Mary's Well

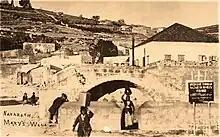
Postcard of Mary's Well, by Karimeh Abbud, ca 1925.

The earliest written source mentioning to a well or spring being the site of the Annunciation comes from the Protoevangelium of James, a non-canonical gospel dating to the 2nd century. The author writes:"And she took the pitcher and went forth to draw water, and behold, a voice said: 'Hail Mary, full of grace, you are blessed among women.'"